Glenn Tipton

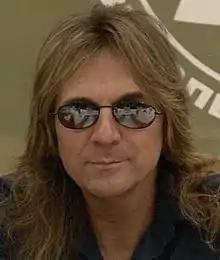
Glenn Tipton in 2005

Glenn Raymond Tipton (born 25 October 1947) is an English guitarist. Often noted for his complex playing style and classically influenced solos, he is best known as one of the lead guitarists for the heavy metal band Judas Priest. He is the second longest-serving member of the band, after bassist Ian Hill. Tipton and Hill are the only two members of the band who have appeared on every studio album.